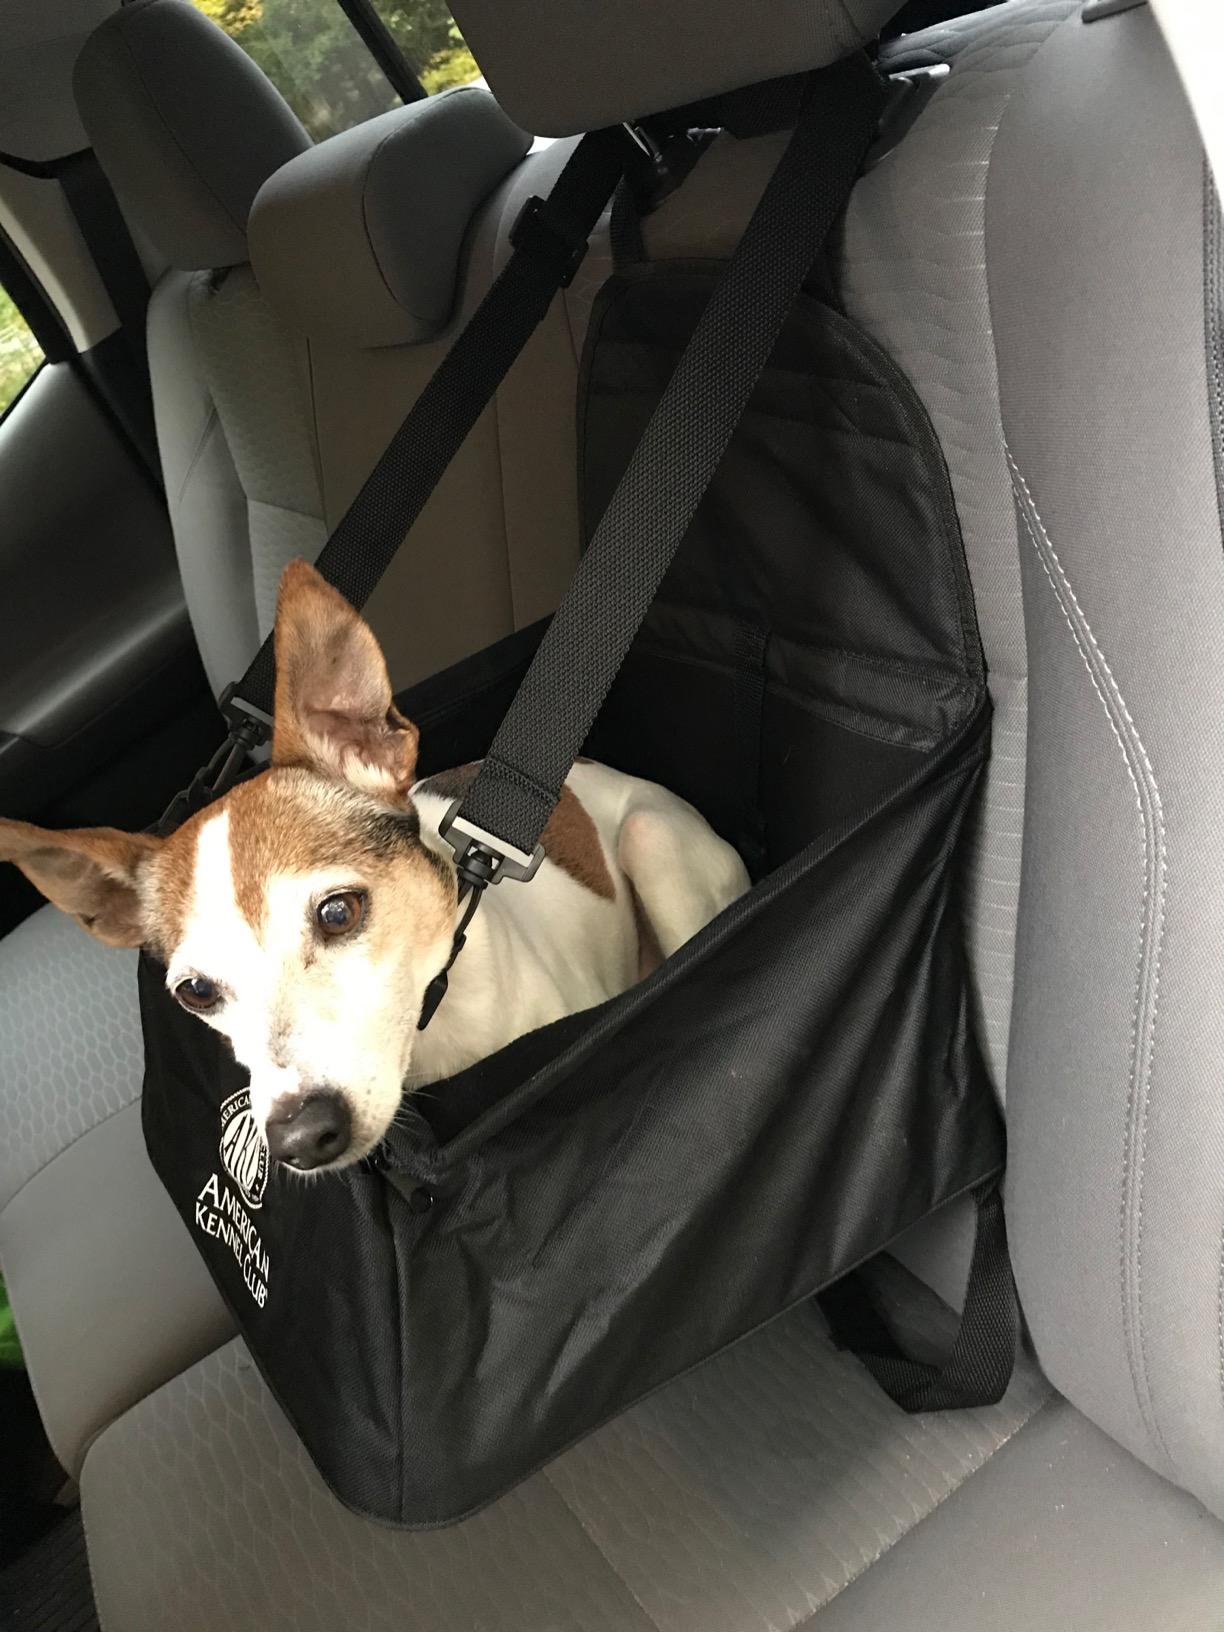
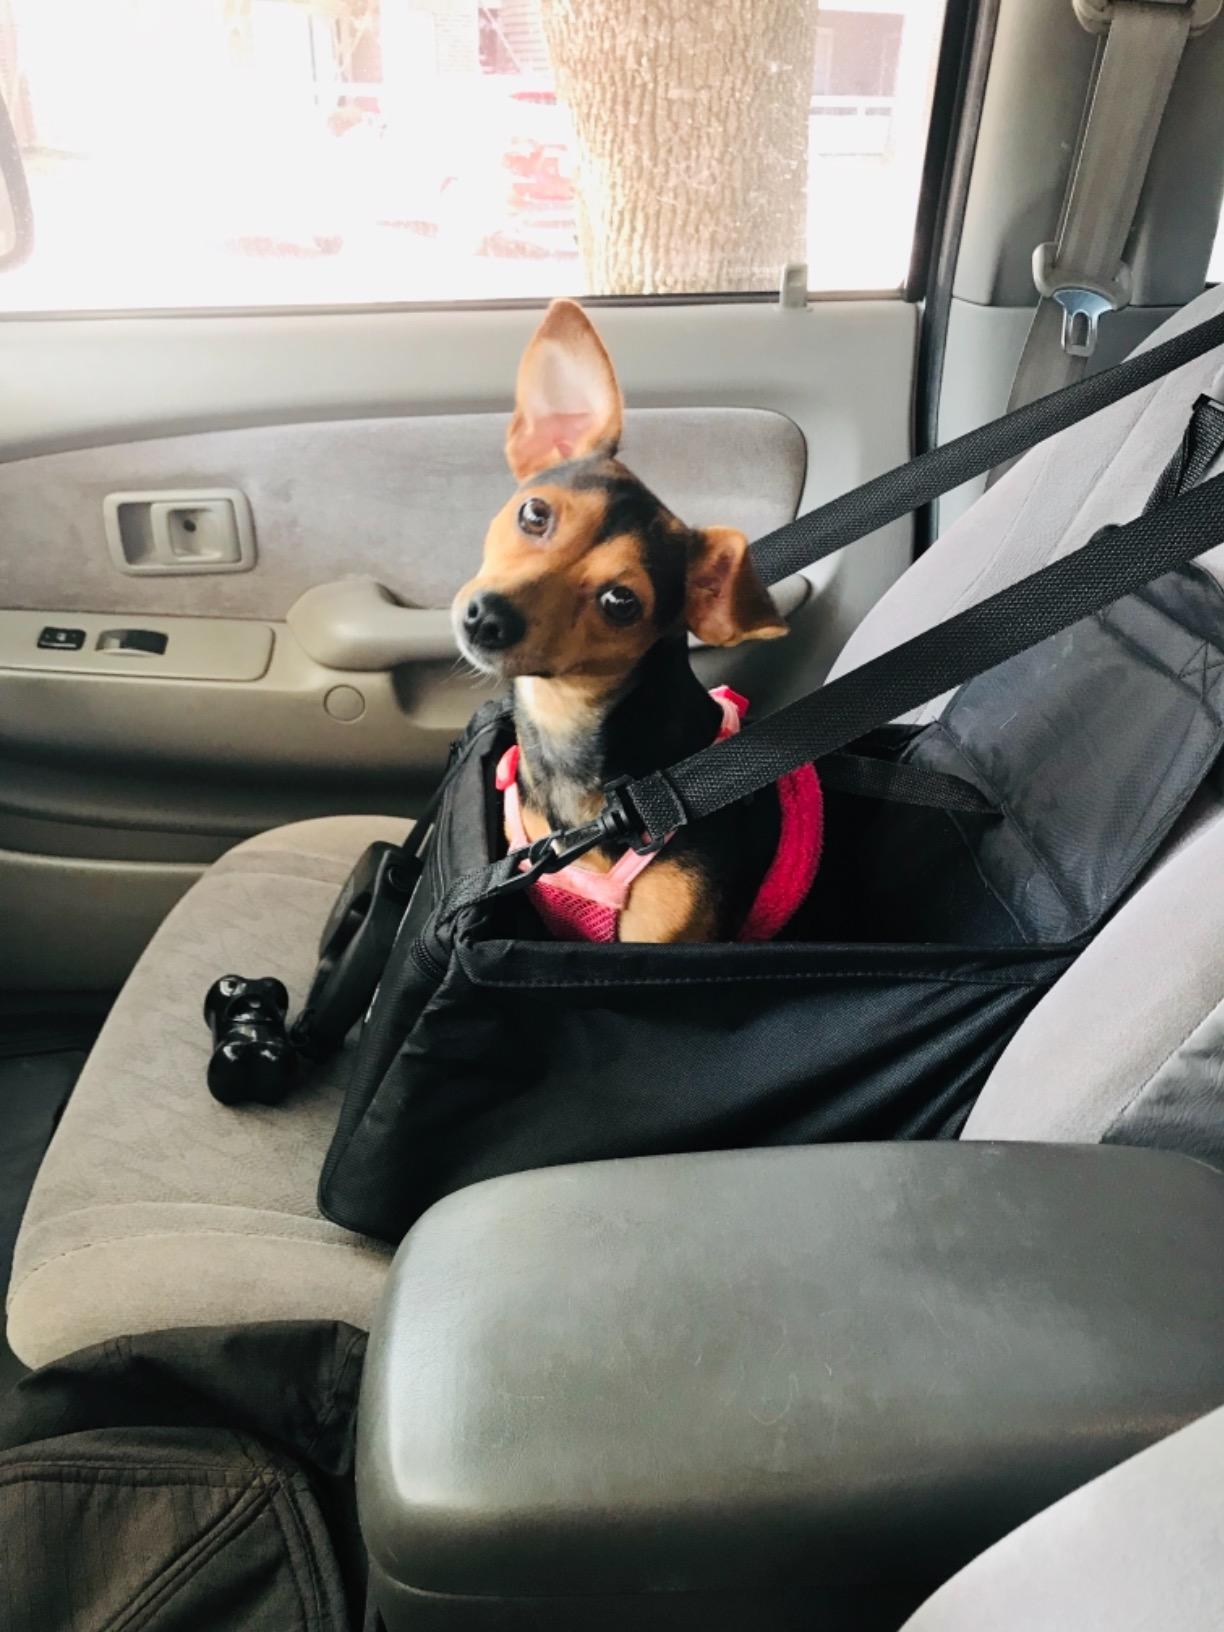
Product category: items_kennel
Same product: yes